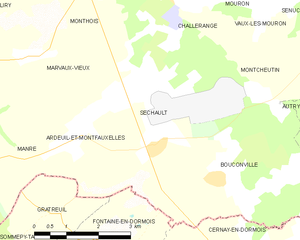
Carte des communes françaises: Séchault